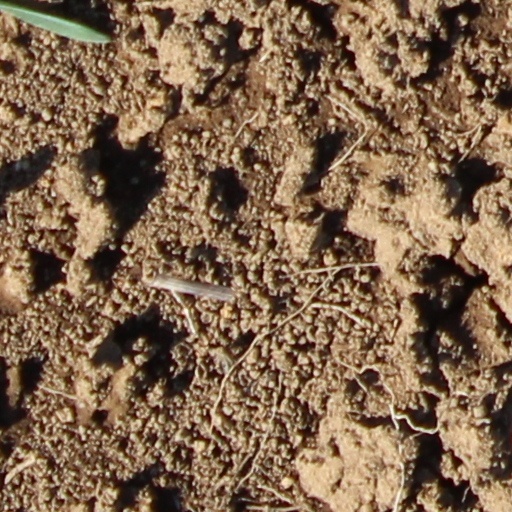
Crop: wheat